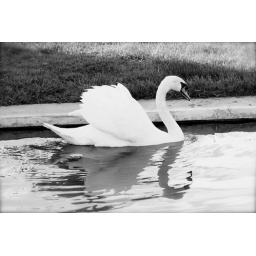
swan in black and white